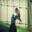
Label: bird